Steinar Ege

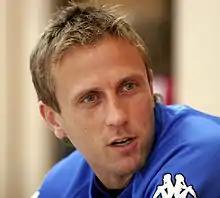
Ege with FCK Håndbold in 2007

Steinar Ege (born 10 April 1972) is a retired Norwegian handballer and handball coach. He last played for Handball-Bundesliga side THW Kiel. Ege was a member of the Norwegian national handball team, which he represented over 250 times during his career.